Mannheimer Rosengarten

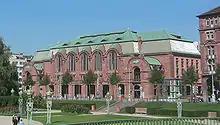
Mannheimer Rosengarten

Mannheimer Rosengarten is a concert hall and congress centre in Mannheim, Germany designed by German architect Bruno Schmitz. It was built between 1900 and 1903 in an Art Nouveau style, with a main hall that can accommodate up to 2,300 guests. Artists that have performed at Mannheimer Rosengarten include Sting, Simply Red and Whitesnake.